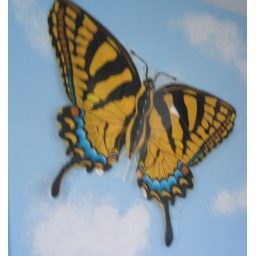
kite in beastie's blue sky room